Pyaar Impossible!

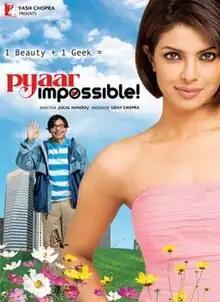
Theatrical release poster

Pyaar Impossible! (transl. Love Impossible!) is a 2010 Indian Hindi-language romantic comedy film written by Uday Chopra and directed by Jugal Hansraj. Produced by Aditya Chopra under the banner of Yash Raj Films, the film stars Uday Chopra and Priyanka Chopra in lead roles, with Advika Yadav, Anupam Kher, and Dino Morea appearing in supporting roles. The narrative revolves around a socially awkward software engineer who harbors unrequited feelings for a college crush and later gets a second chance at love when their paths cross unexpectedly.